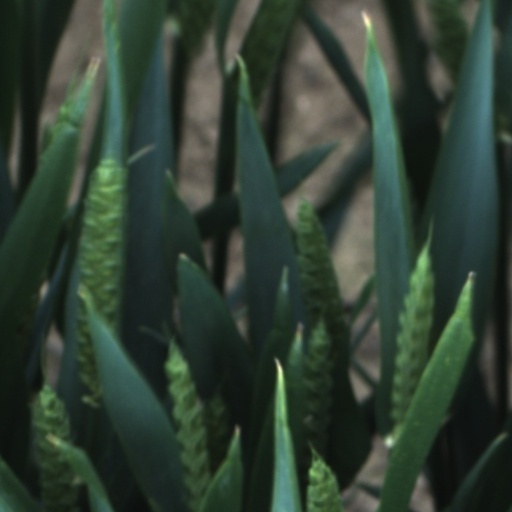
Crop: wheat